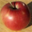
Label: apple